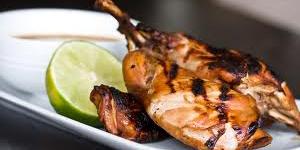
conejo escabechado y adobo